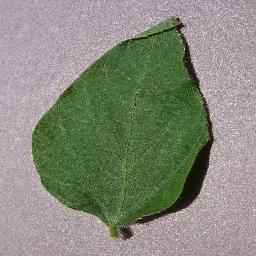
Label: Soybean___healthy